Timeline of events in Hamilton, Ontario

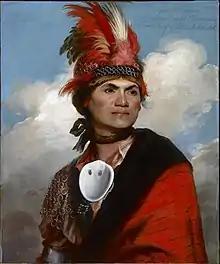
Joseph Brant, 1786

LCol The Hon. Isaac Buchanan commanded the 13th from 28 Nov 1862 until 30 Dec 1864. The XIIIth Battalion is known today as The Royal Hamilton Light Infantry (Wentworth Regiment).